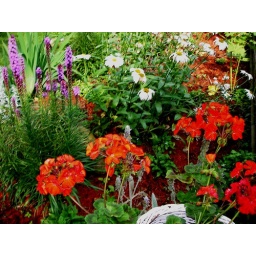
Geraniums are in a wicker basket sitting on an old chair in my back garden